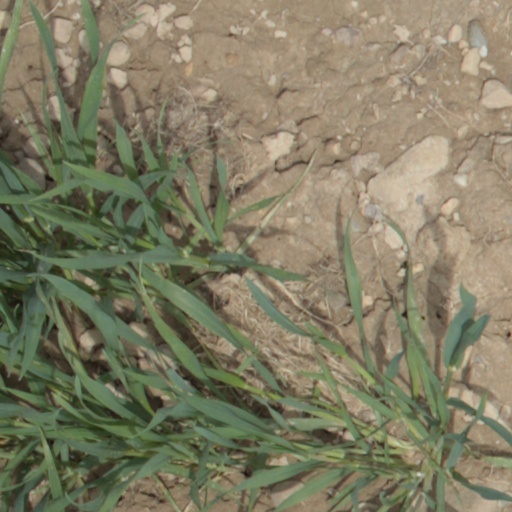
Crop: wheat